Tropical cyclones in 2010

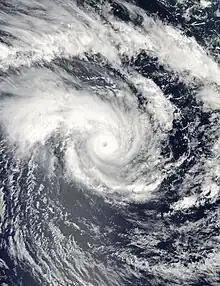
Cyclone Edzani

During the month of January, a total of twelve tropical cyclones formed, with only five receiving names by their meteorological agencies of responsibility. The most intense tropical cyclone of the month was Cyclone Edzani, peaking with 910 hPa and 150 mph in 10-minute sustained winds.